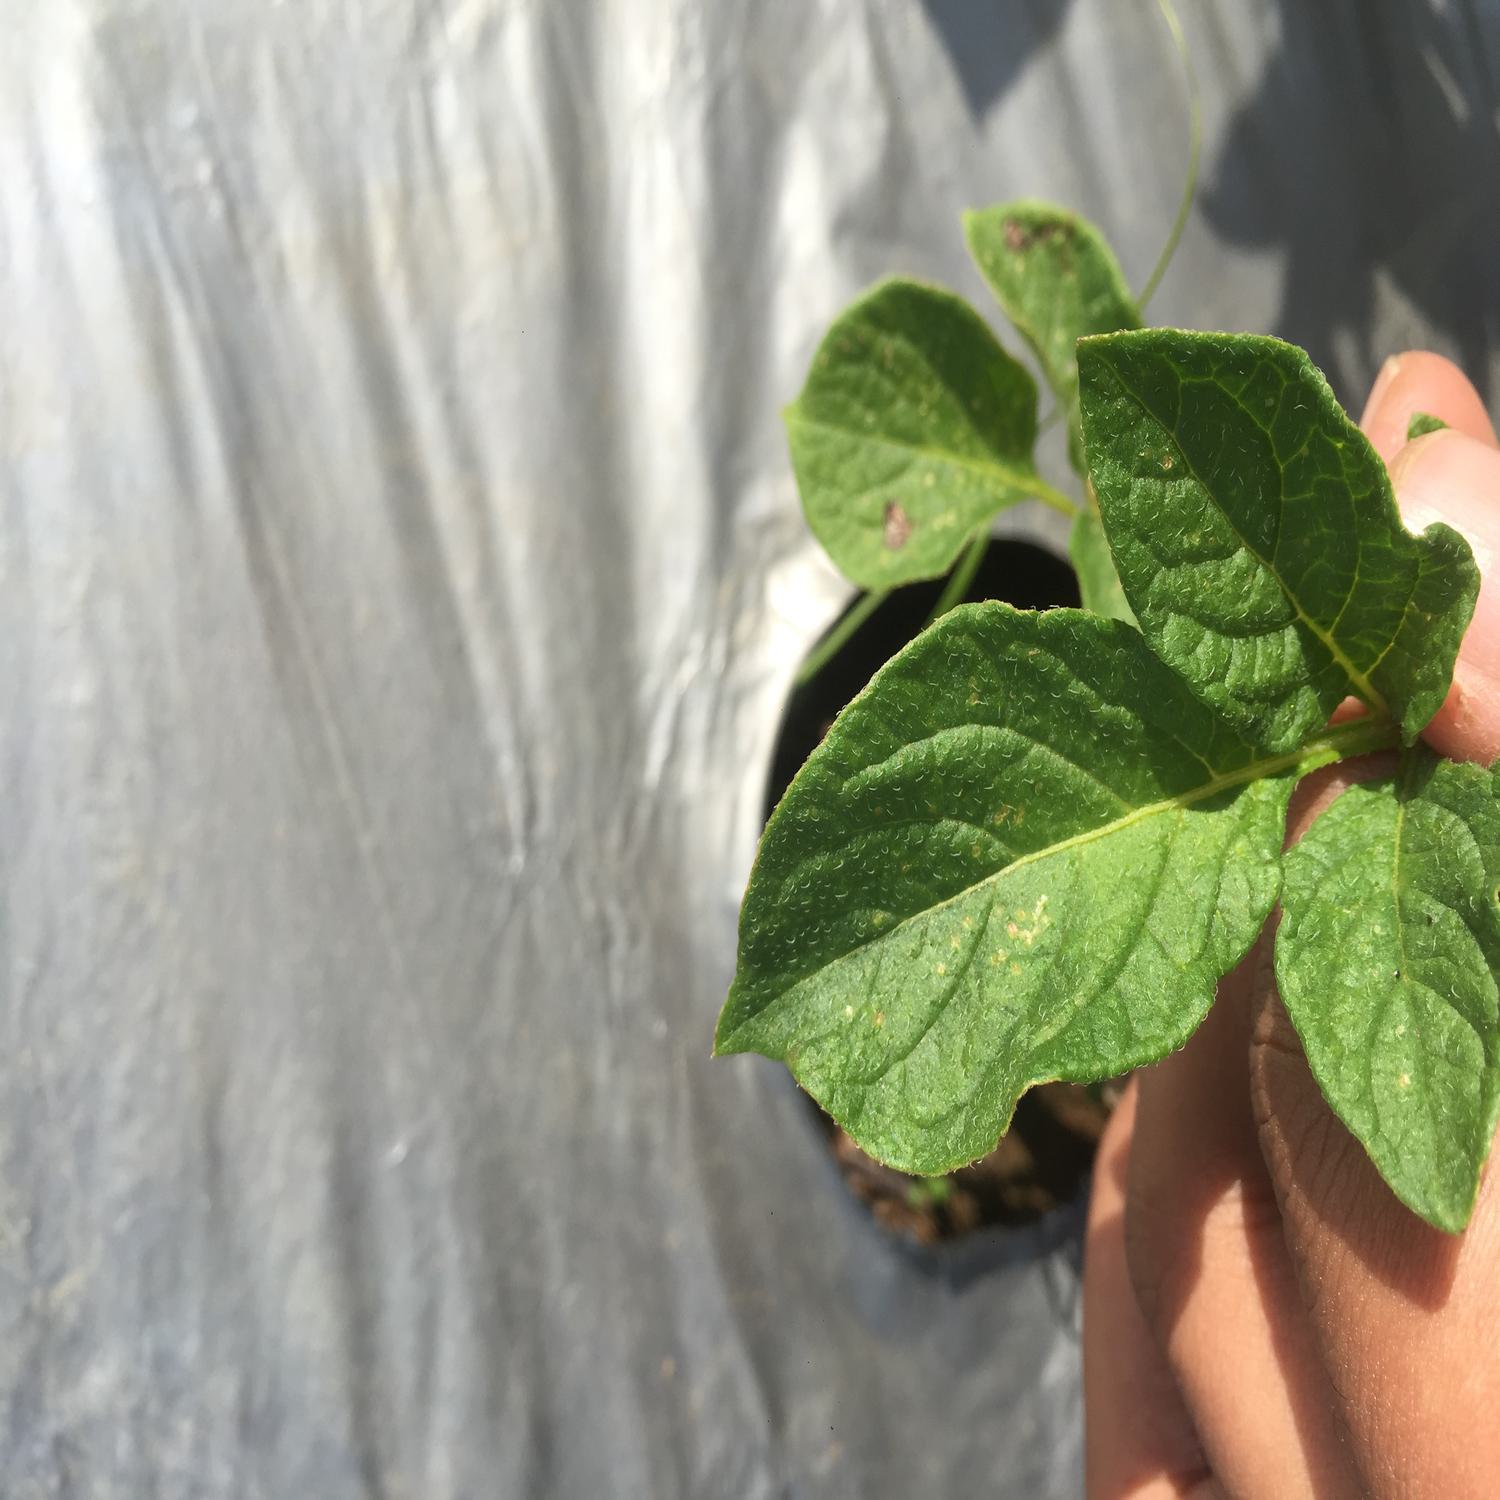
Label: Pest